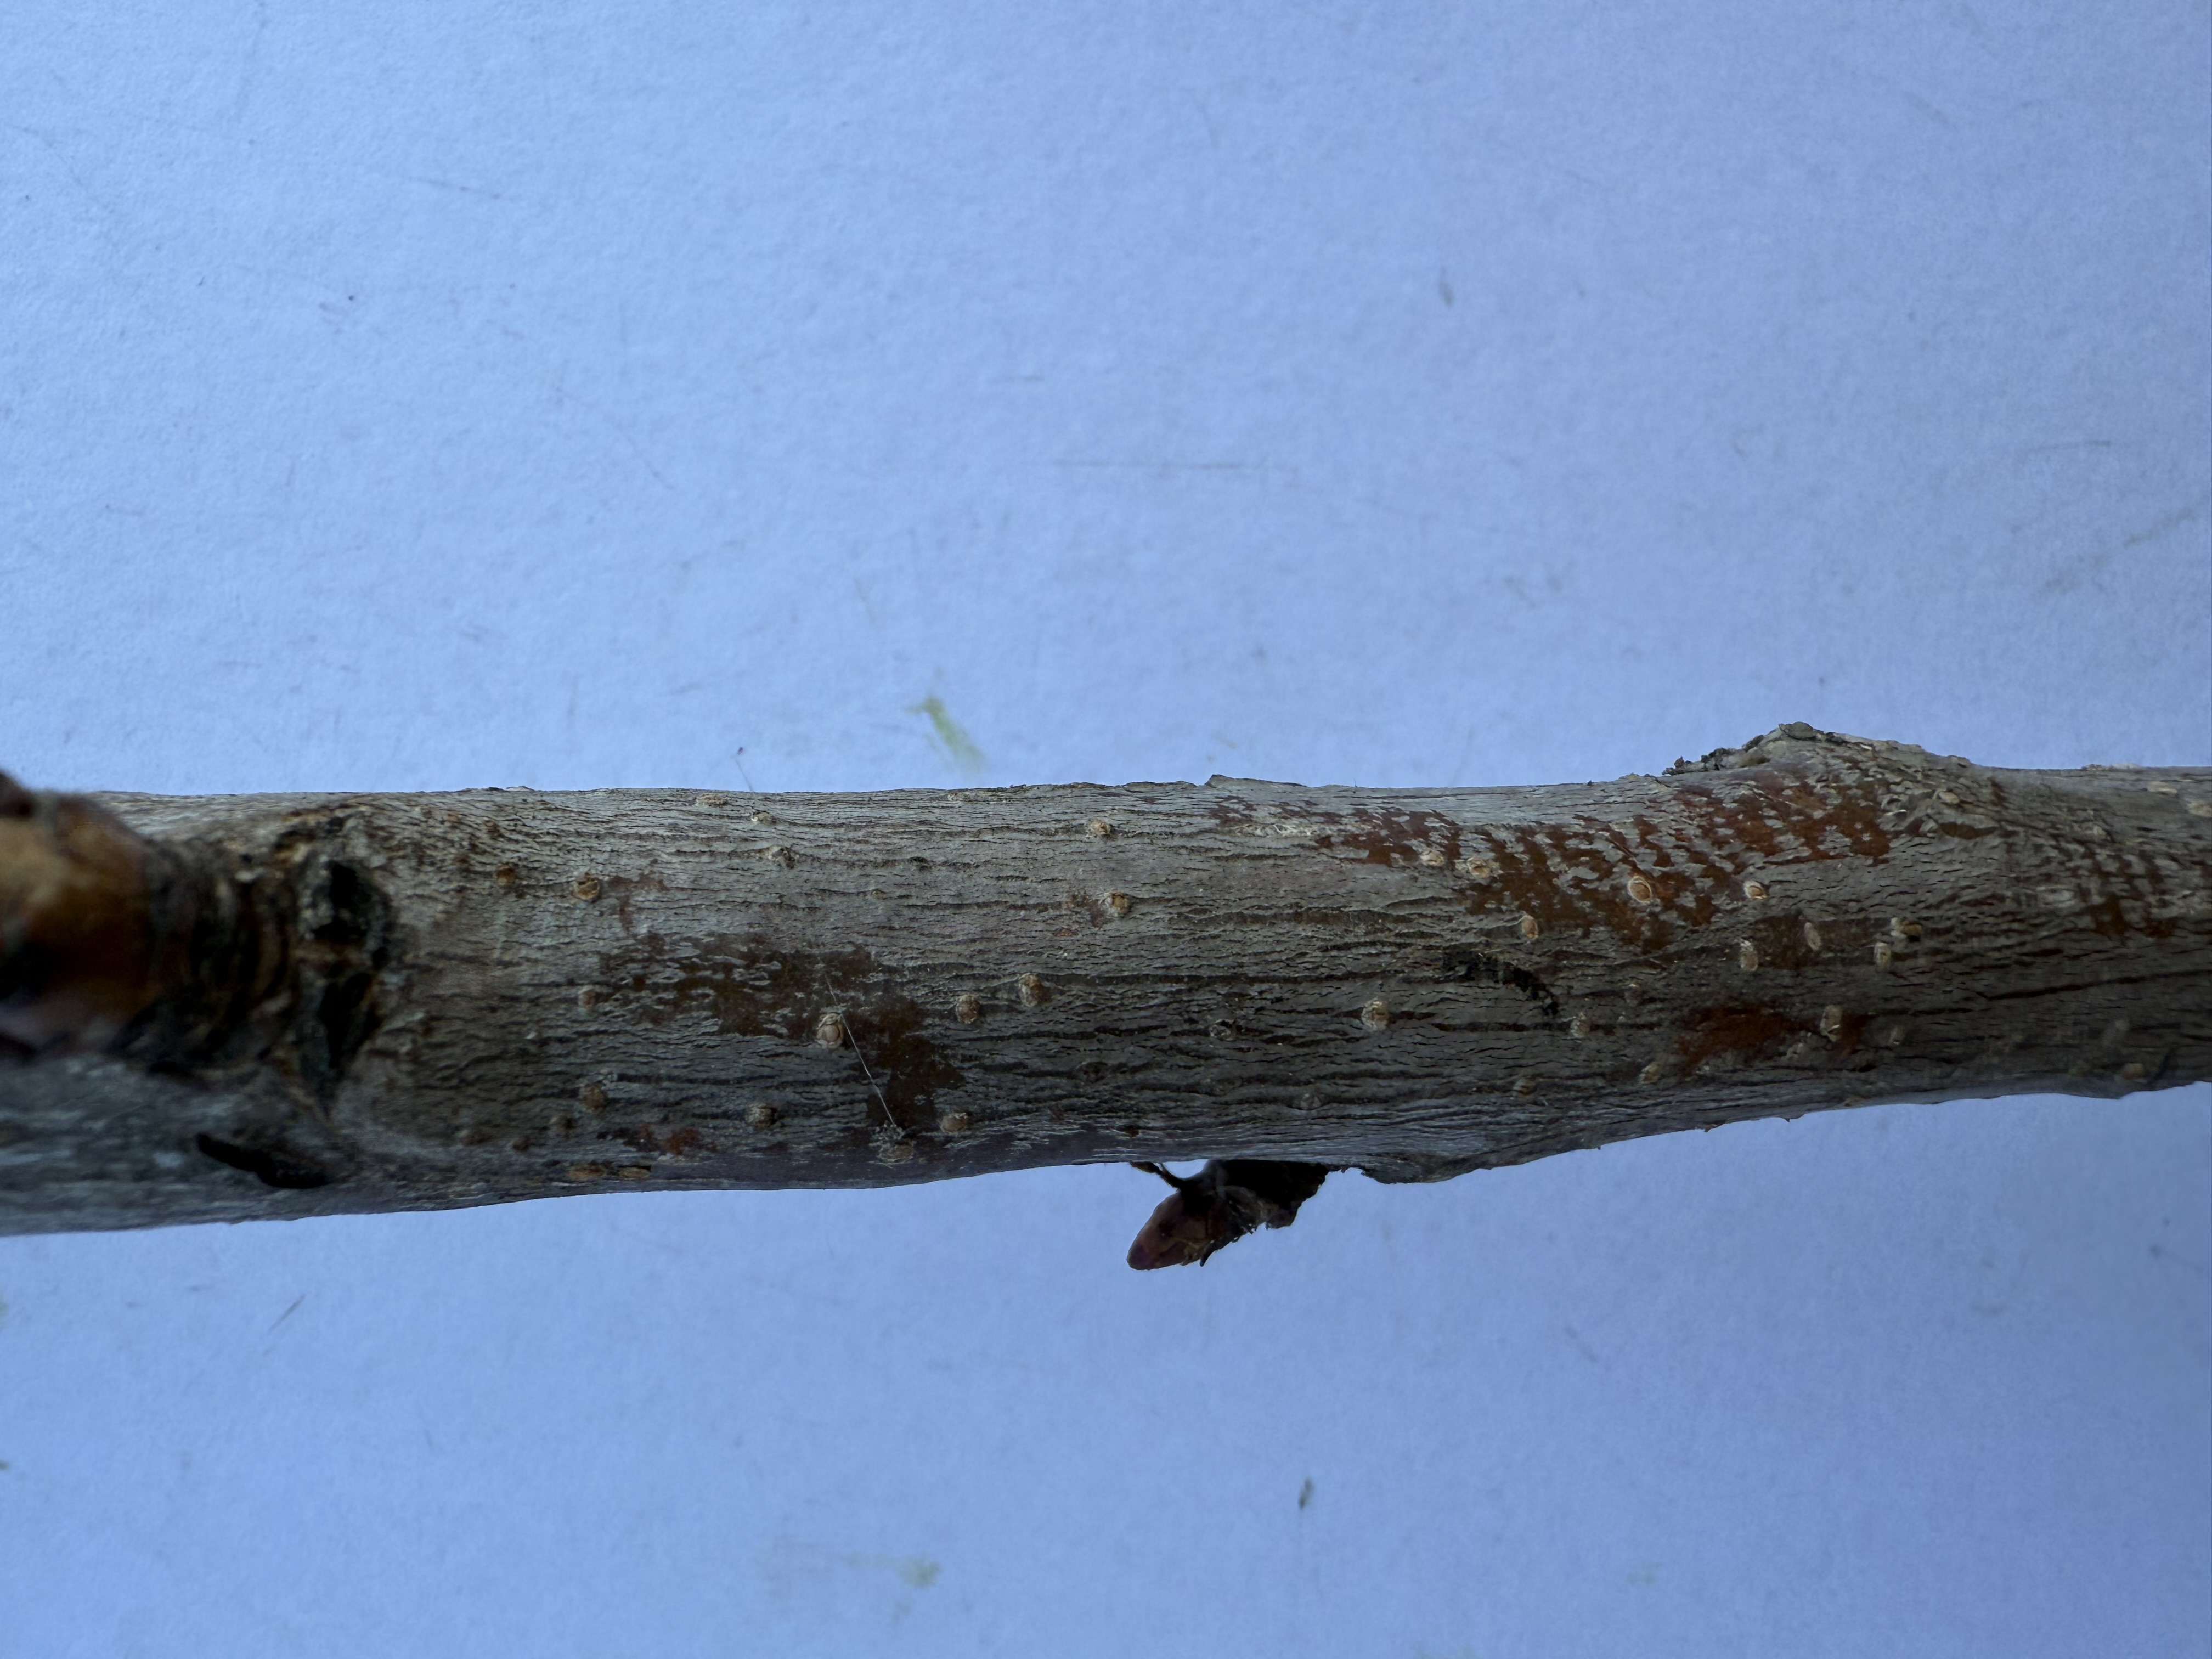
Variety: Sour Cherry